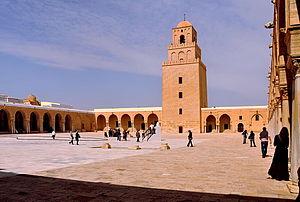
Patio et minaret de la grande mosquée de Kairouan, Tunisie